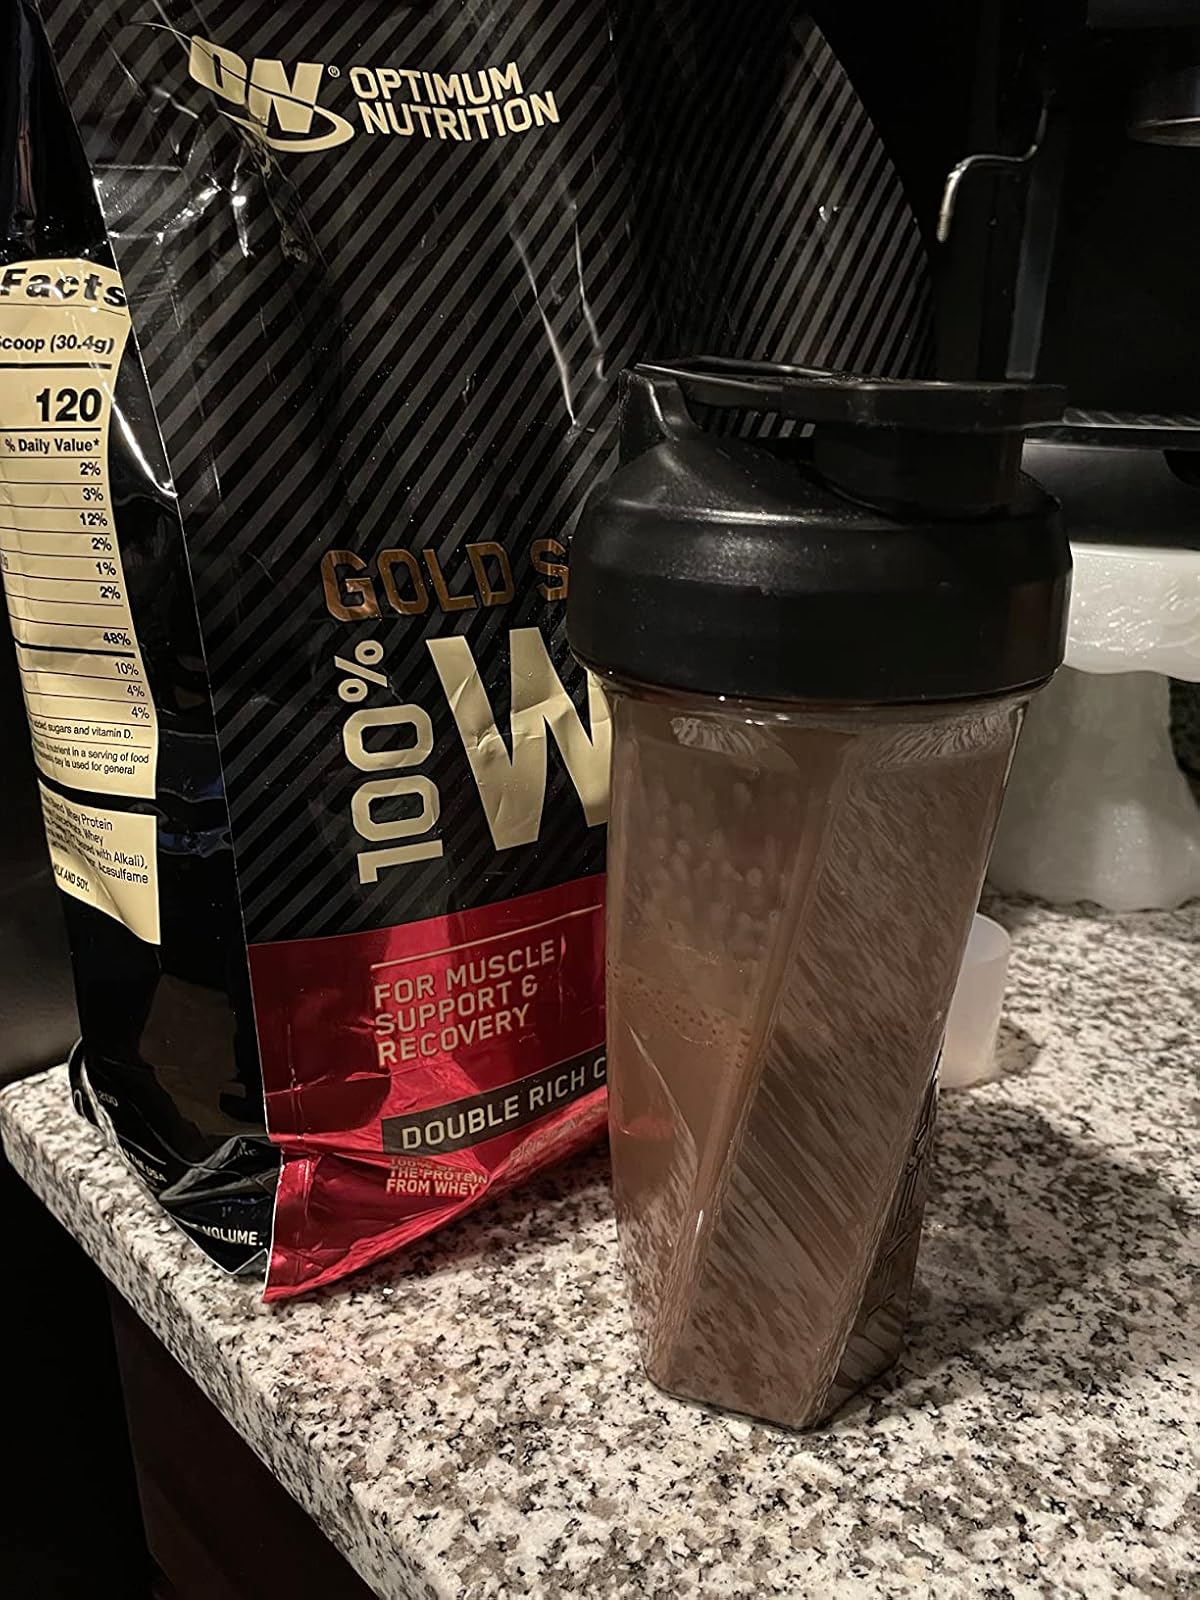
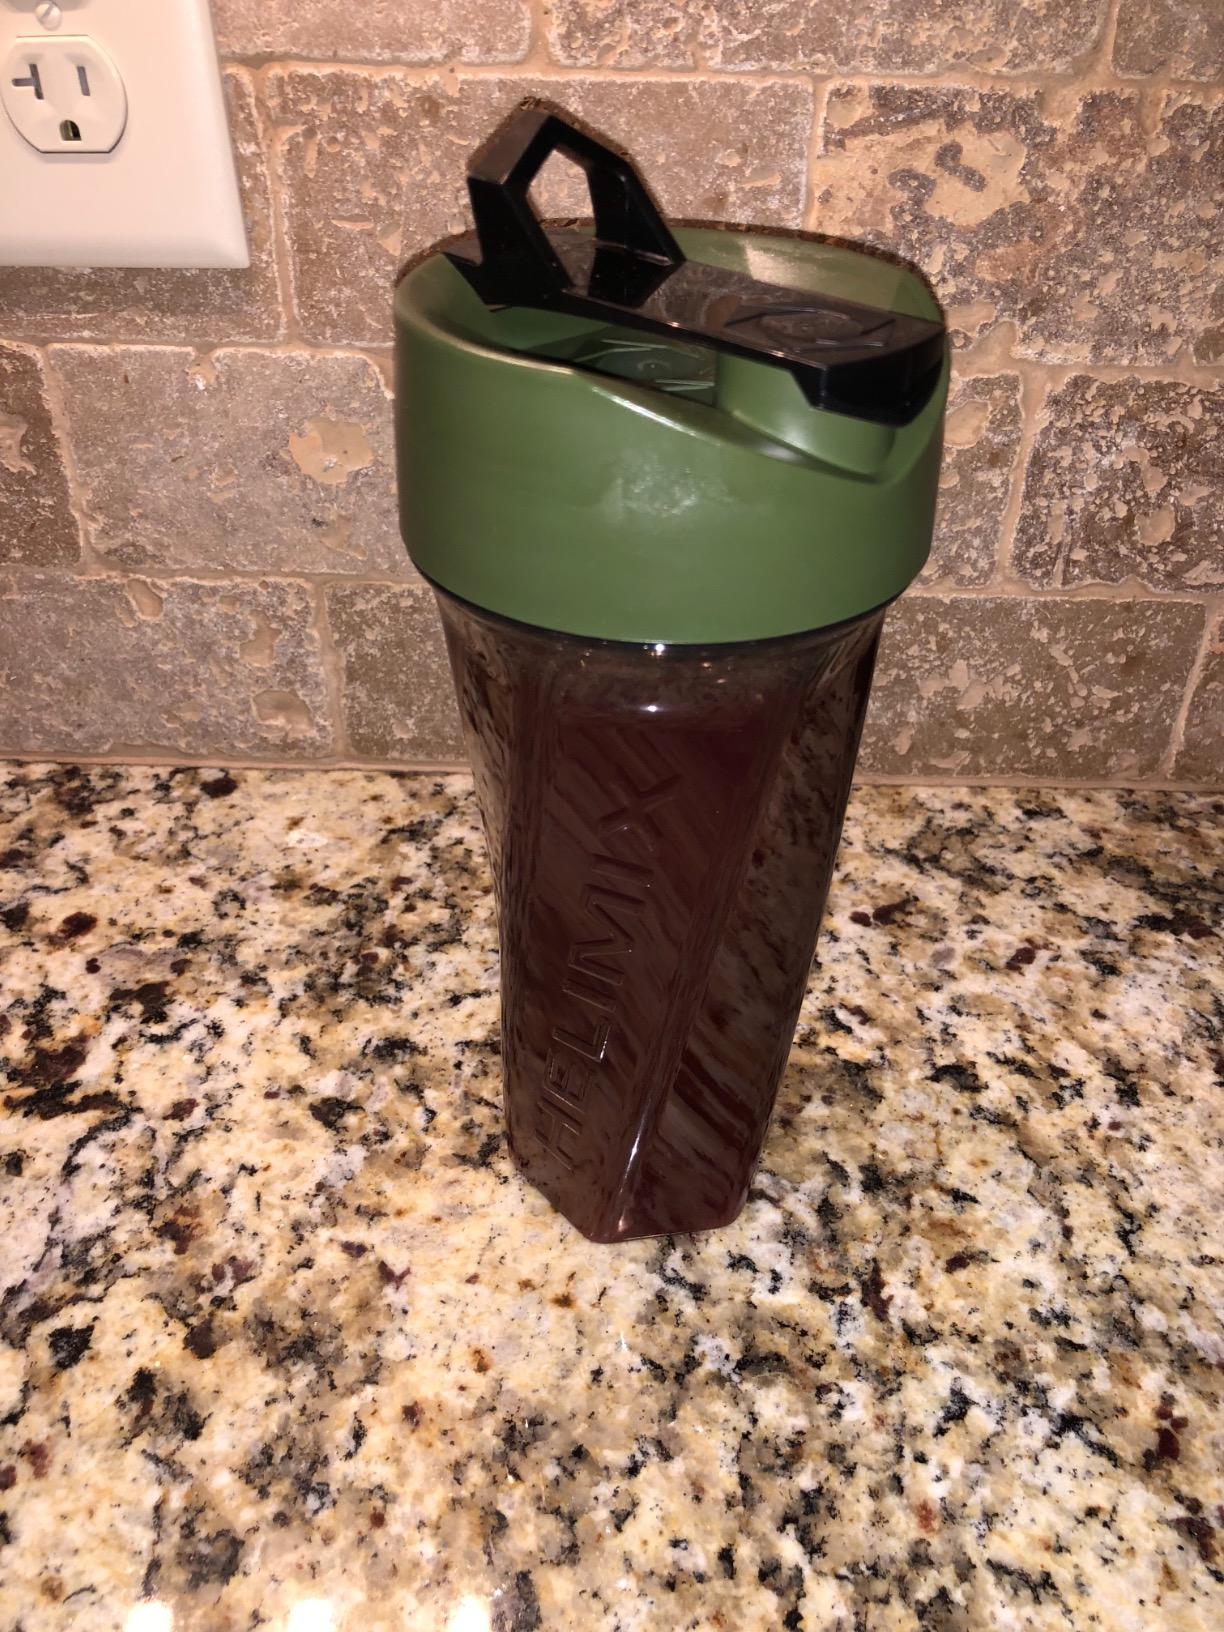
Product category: items_blender
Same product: no